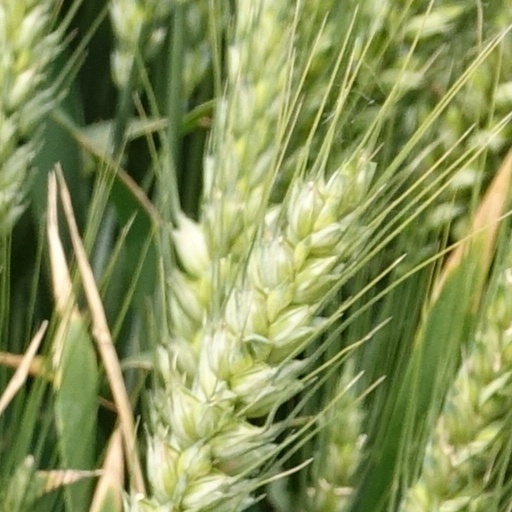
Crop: wheat